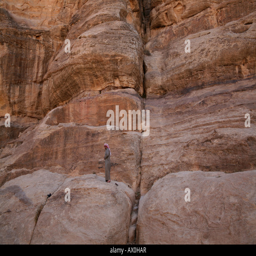
a man stands on giant rocks in the countryside surrounding tourist attraction an ancient city in the southwest of country hewn